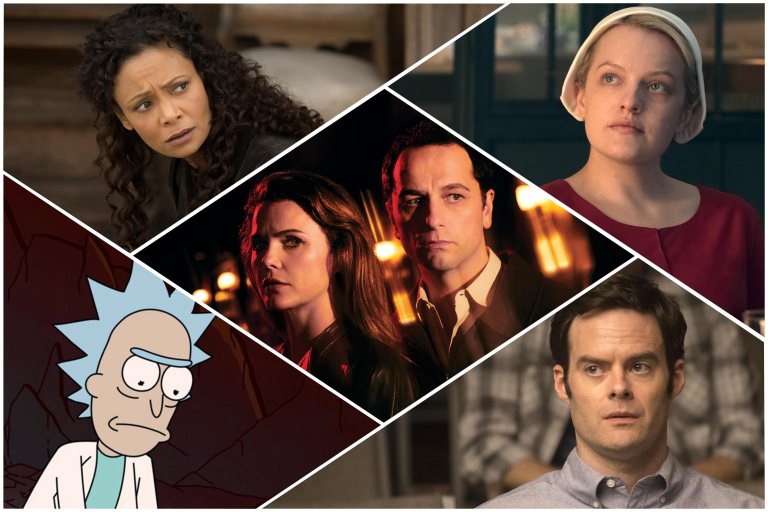
Gender: men